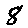
Label: 8